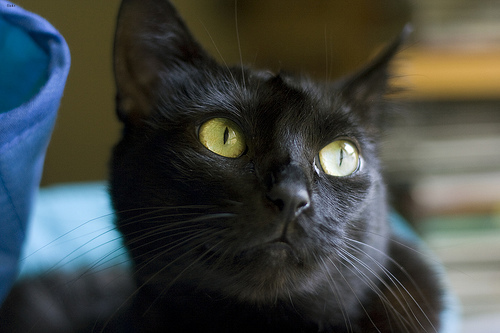
Animal: cat
Breed: bombay